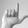
ASL letter: L